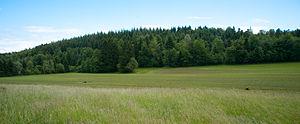
Pré de Bresonne, Jorat.
La Bressonnaz ou la Bressonne est un cours d'eau du Plateau suisse coulant dans le canton de Vaud. C'est un affluent de la Broye, sous-bassin versant du Rhin par l'Aar.